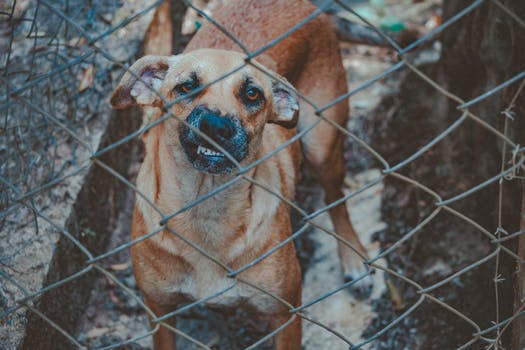
Label: No Watermark